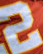
Number: 2